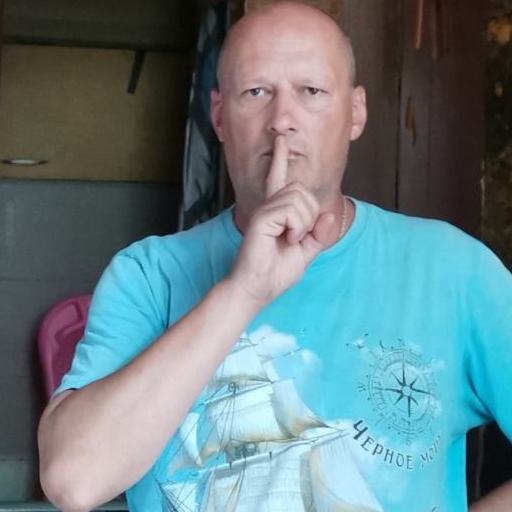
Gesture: mute